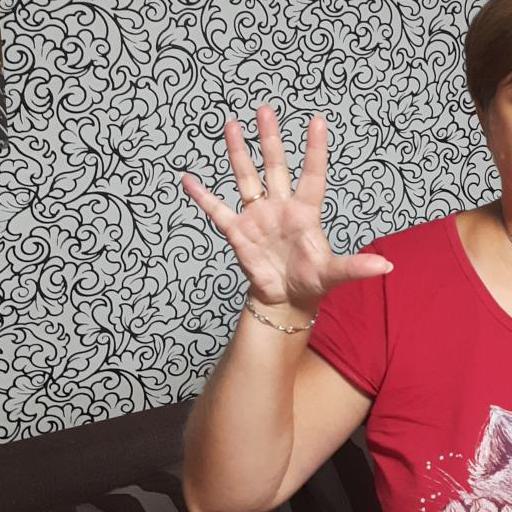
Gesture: palm